Puppies for Sale

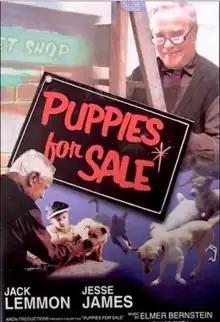
Theatrical release poster

Puppies for Sale is a 1998 American short film starring two-time Academy Award winner Jack Lemmon (one of Lemmon's last films) and seven year old Jesse James in his first role. The film's score was composed by Elmer Bernstein. The film's message is that disabilities are no match against the power of love and compassion.